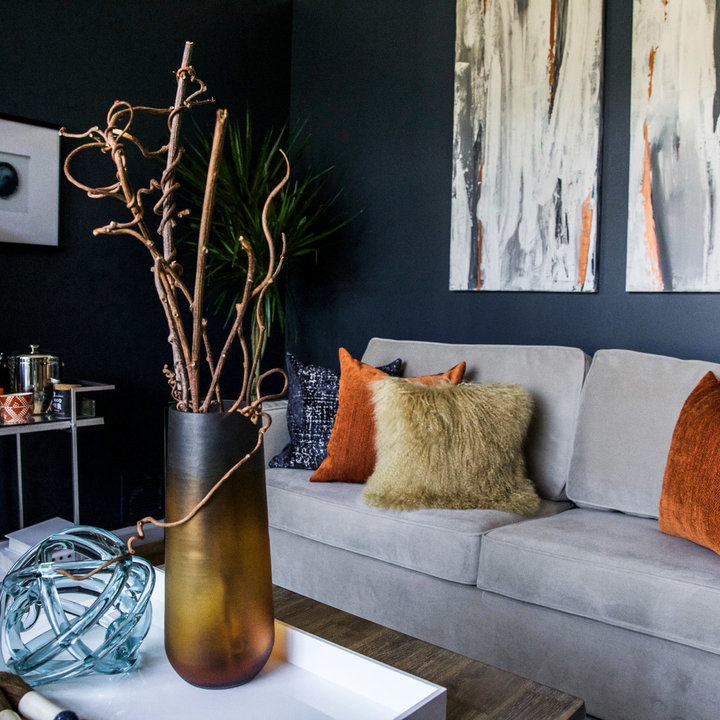
Style: Modern